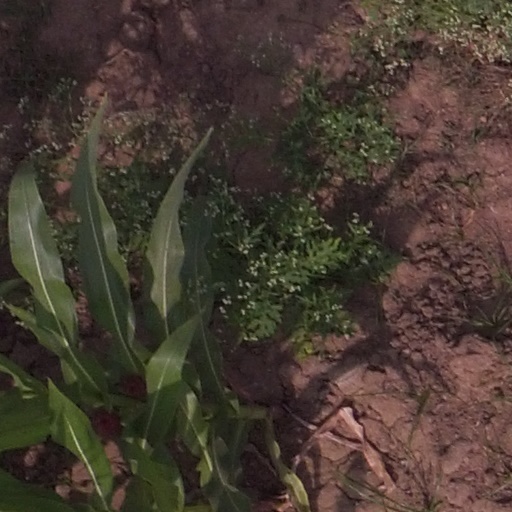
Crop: maize; corn